Oscorp

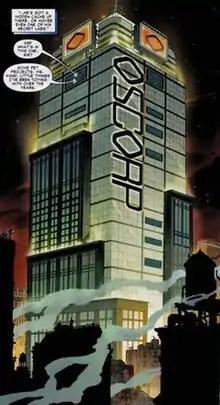
Oscorp, from "Dark Reign: The List - Amazing Spider-Man" #1 (January 2010). Art by Adam Kubert.

Oscorp (sometimes stylized as OsCorp), also known as Oscorp Industries, is a fictional multibillion-dollar multinational corporation appearing in American comic books published by Marvel Comics, predominantly in stories about Spider-Man. The company was founded by Norman Osborn and has appeared in numerous media adaptations. It first appeared in "The Amazing Spider-Man" #37 (March, 1966) and was created by Stan Lee and Steve Ditko.